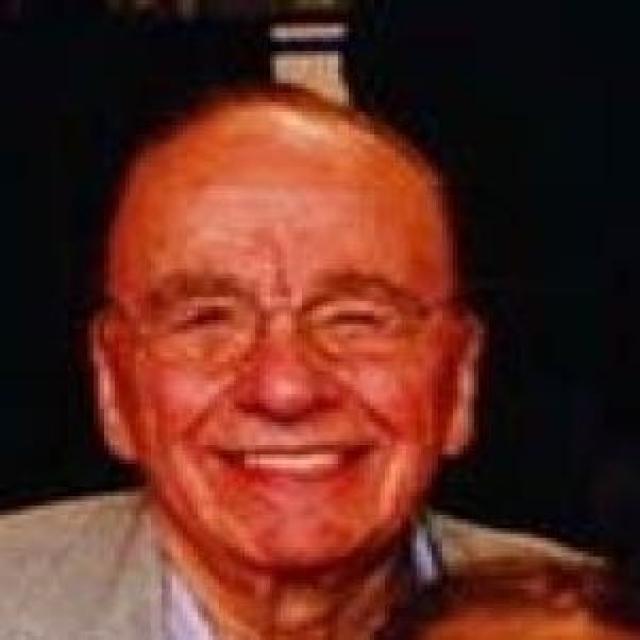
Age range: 45-64